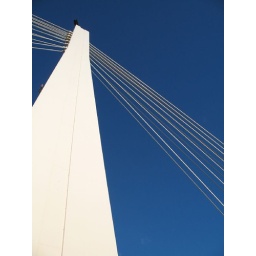
bridge crossing tama river. the sky seems to be a lot bluer in japan. tama city, tokyo, japan